Serene Velocity

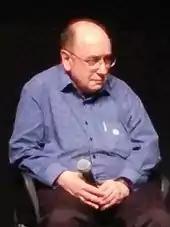
Director Ernie Gehr in 2017

In early 1970 Gehr was at SUNY Binghamton while Larry Gottheim was beginning to form a film department. Gottheim was impressed with Gehr's earlier short films "Morning" and "Wait", and the two became acquainted when Gottheim replaced a damaged print of one of Gehr's works. With the encouragement of Gottheim and Ken Jacobs, Gehr taught two courses there during the summer session. He had been interested in making a film that explored "the intervals between frames–activating the screen plane from frame to frame more dynamically". One day during the session, Gehr was on his way to the film department's editing rooms in a basement and thought of the hallway as an ideal place to film. A long, plain area appealed to him as a good space to "maximize the tension between representation and abstraction".